Le Petit Lieutenant

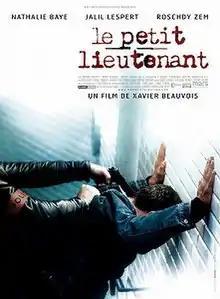
Film poster

Le Petit Lieutenant (also released under the title of The Young Lieutenant) is a 2005 French crime drama film directed by Xavier Beauvois. With almost documentary realism, it shows how in a tragic breach of procedure a young married police lieutenant is killed by a suspect and how the head of his squad doggedly tracks down the killer, who is shot dead trying to escape.